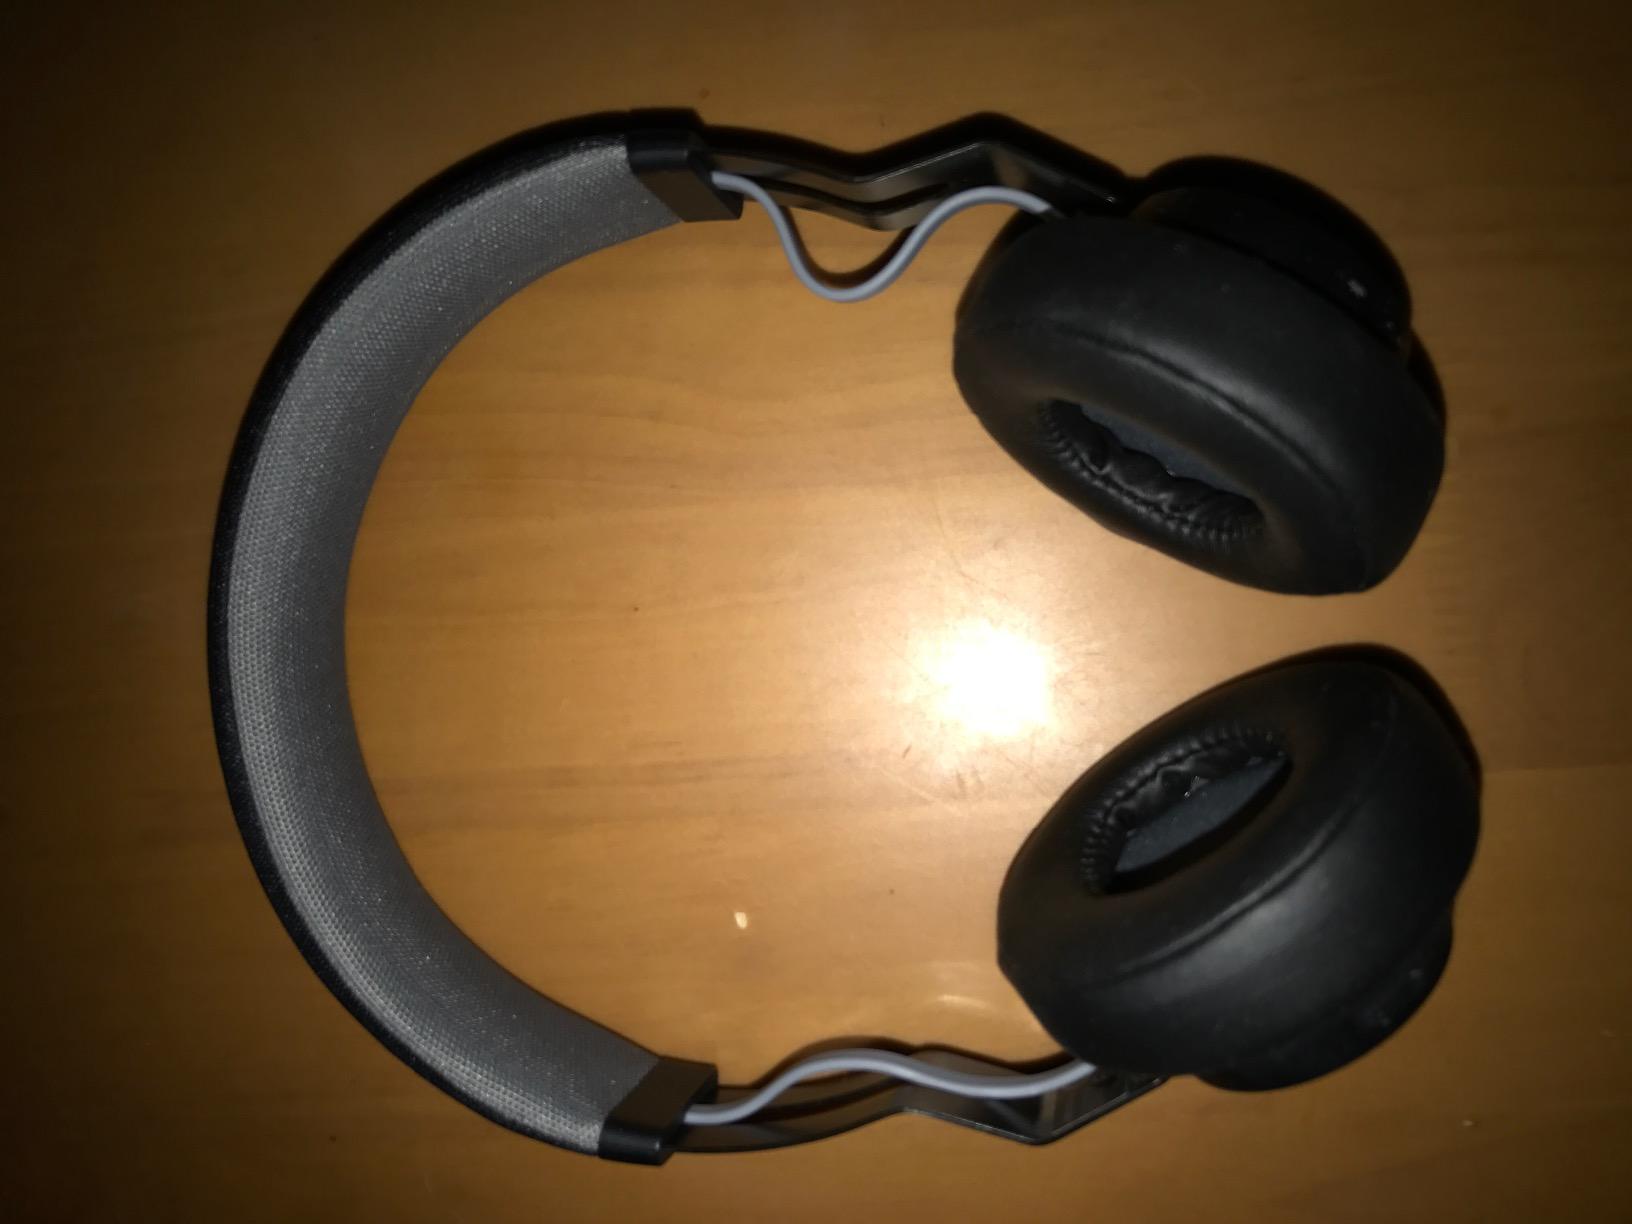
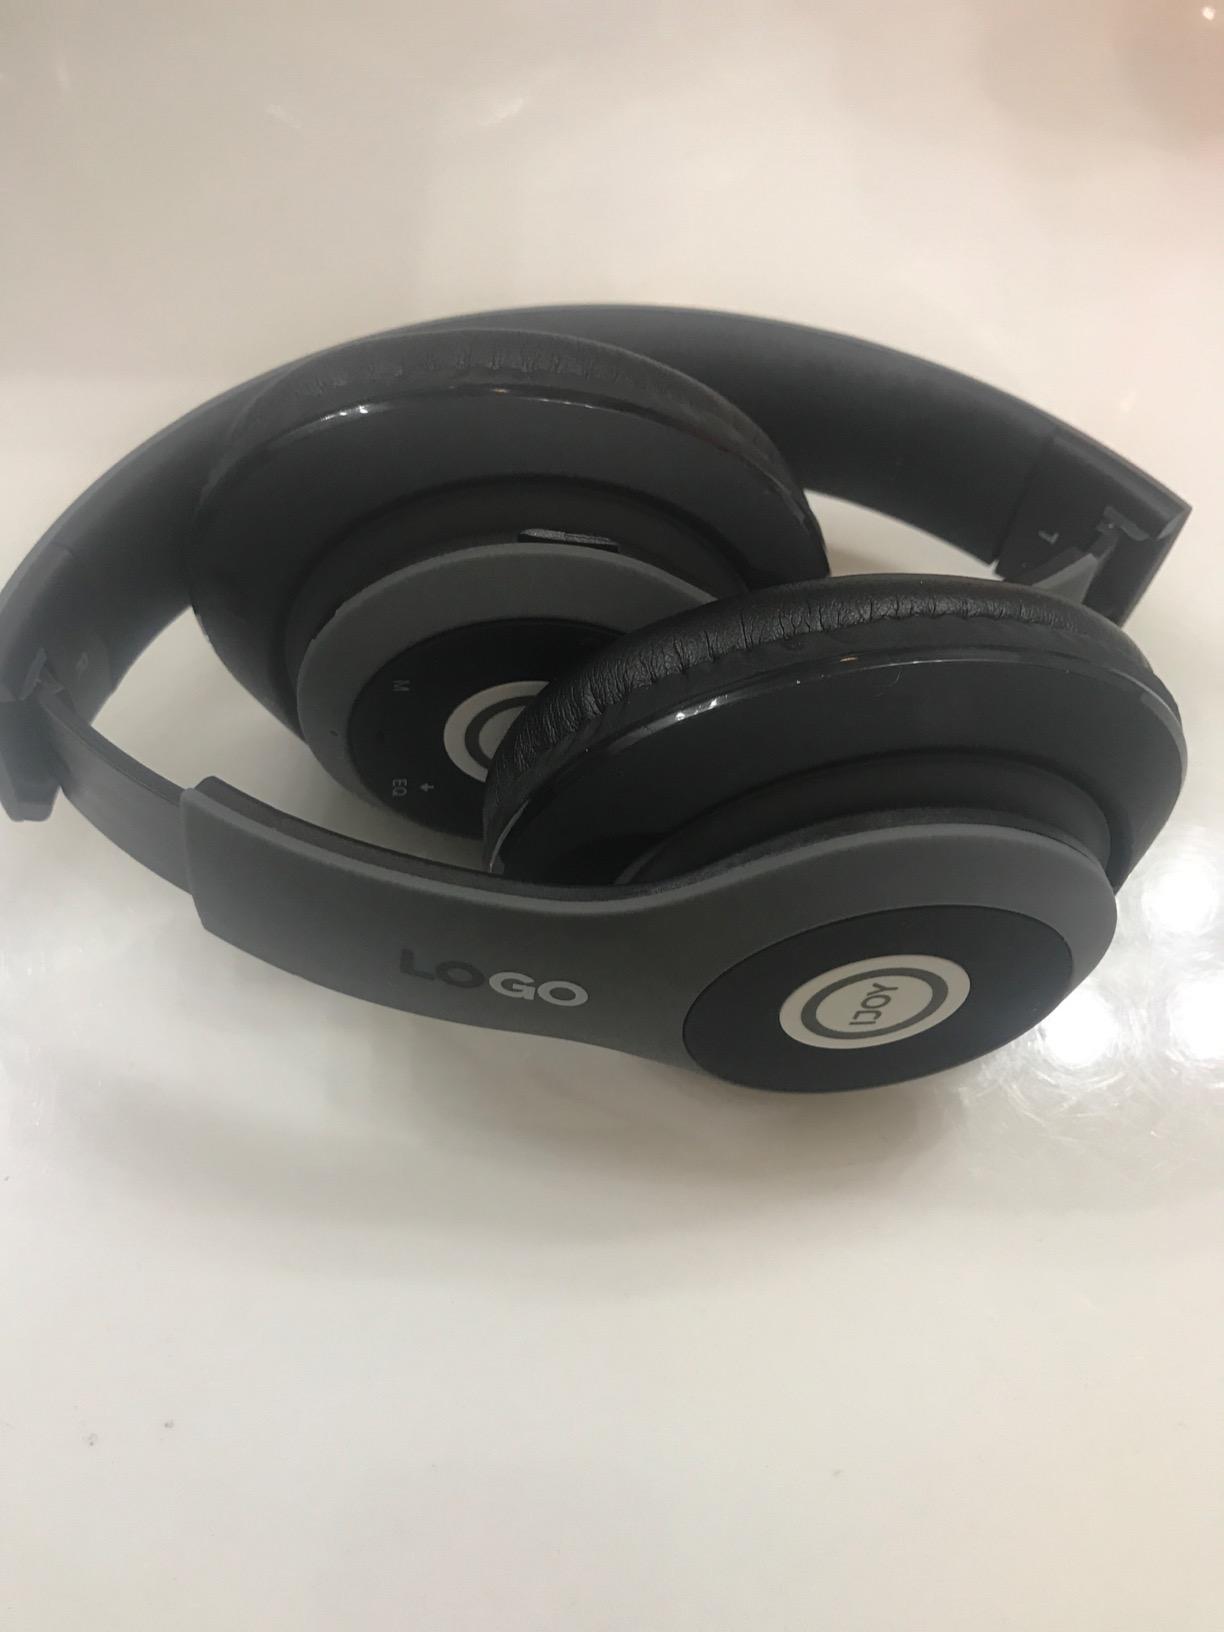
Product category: headphones
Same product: no